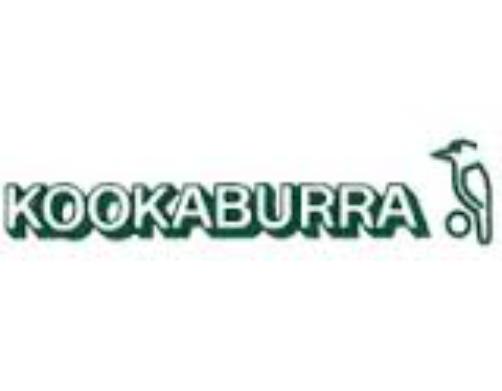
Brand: kookaburra
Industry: Clothes